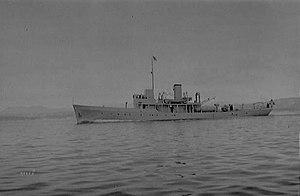
Le HNoMS Otra était un dragueur de mines de la Marine royale norvégienne de la Seconde Guerre mondiale. Il est capturé par la Kriegsmarine lors de la campagne de Norvège. Il prend le nom de Togo et sert comme mouilleur de mines durant toute la guerre en Norvège. Après 1945 il sert au sein de l' Administration allemande de dragage des mines en mer du Nord et en mer Baltique. Il est rendu à la Norvège en 1946.